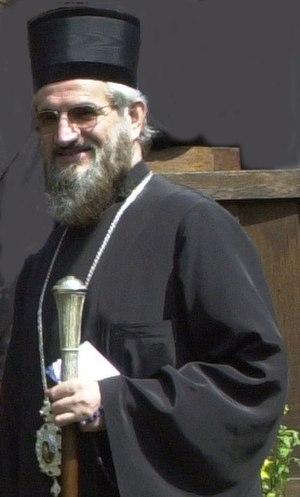
L'éparchie de Šumadija est une éparchie, c'est-à-dire une circonscription de l'Église orthodoxe serbe. Située au centre de la Serbie, elle a son siège à Kragujevac. À sa tête se trouve l'évêque Jovan.